Toyomi Station

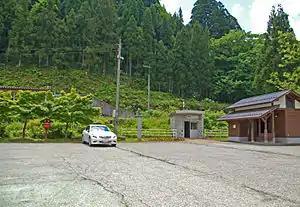
Toyomi Station, July 2014

is a railway station in the town of Aga, Higashikanbara District, Niigata Prefecture, Japan, operated by East Japan Railway Company (JR East).